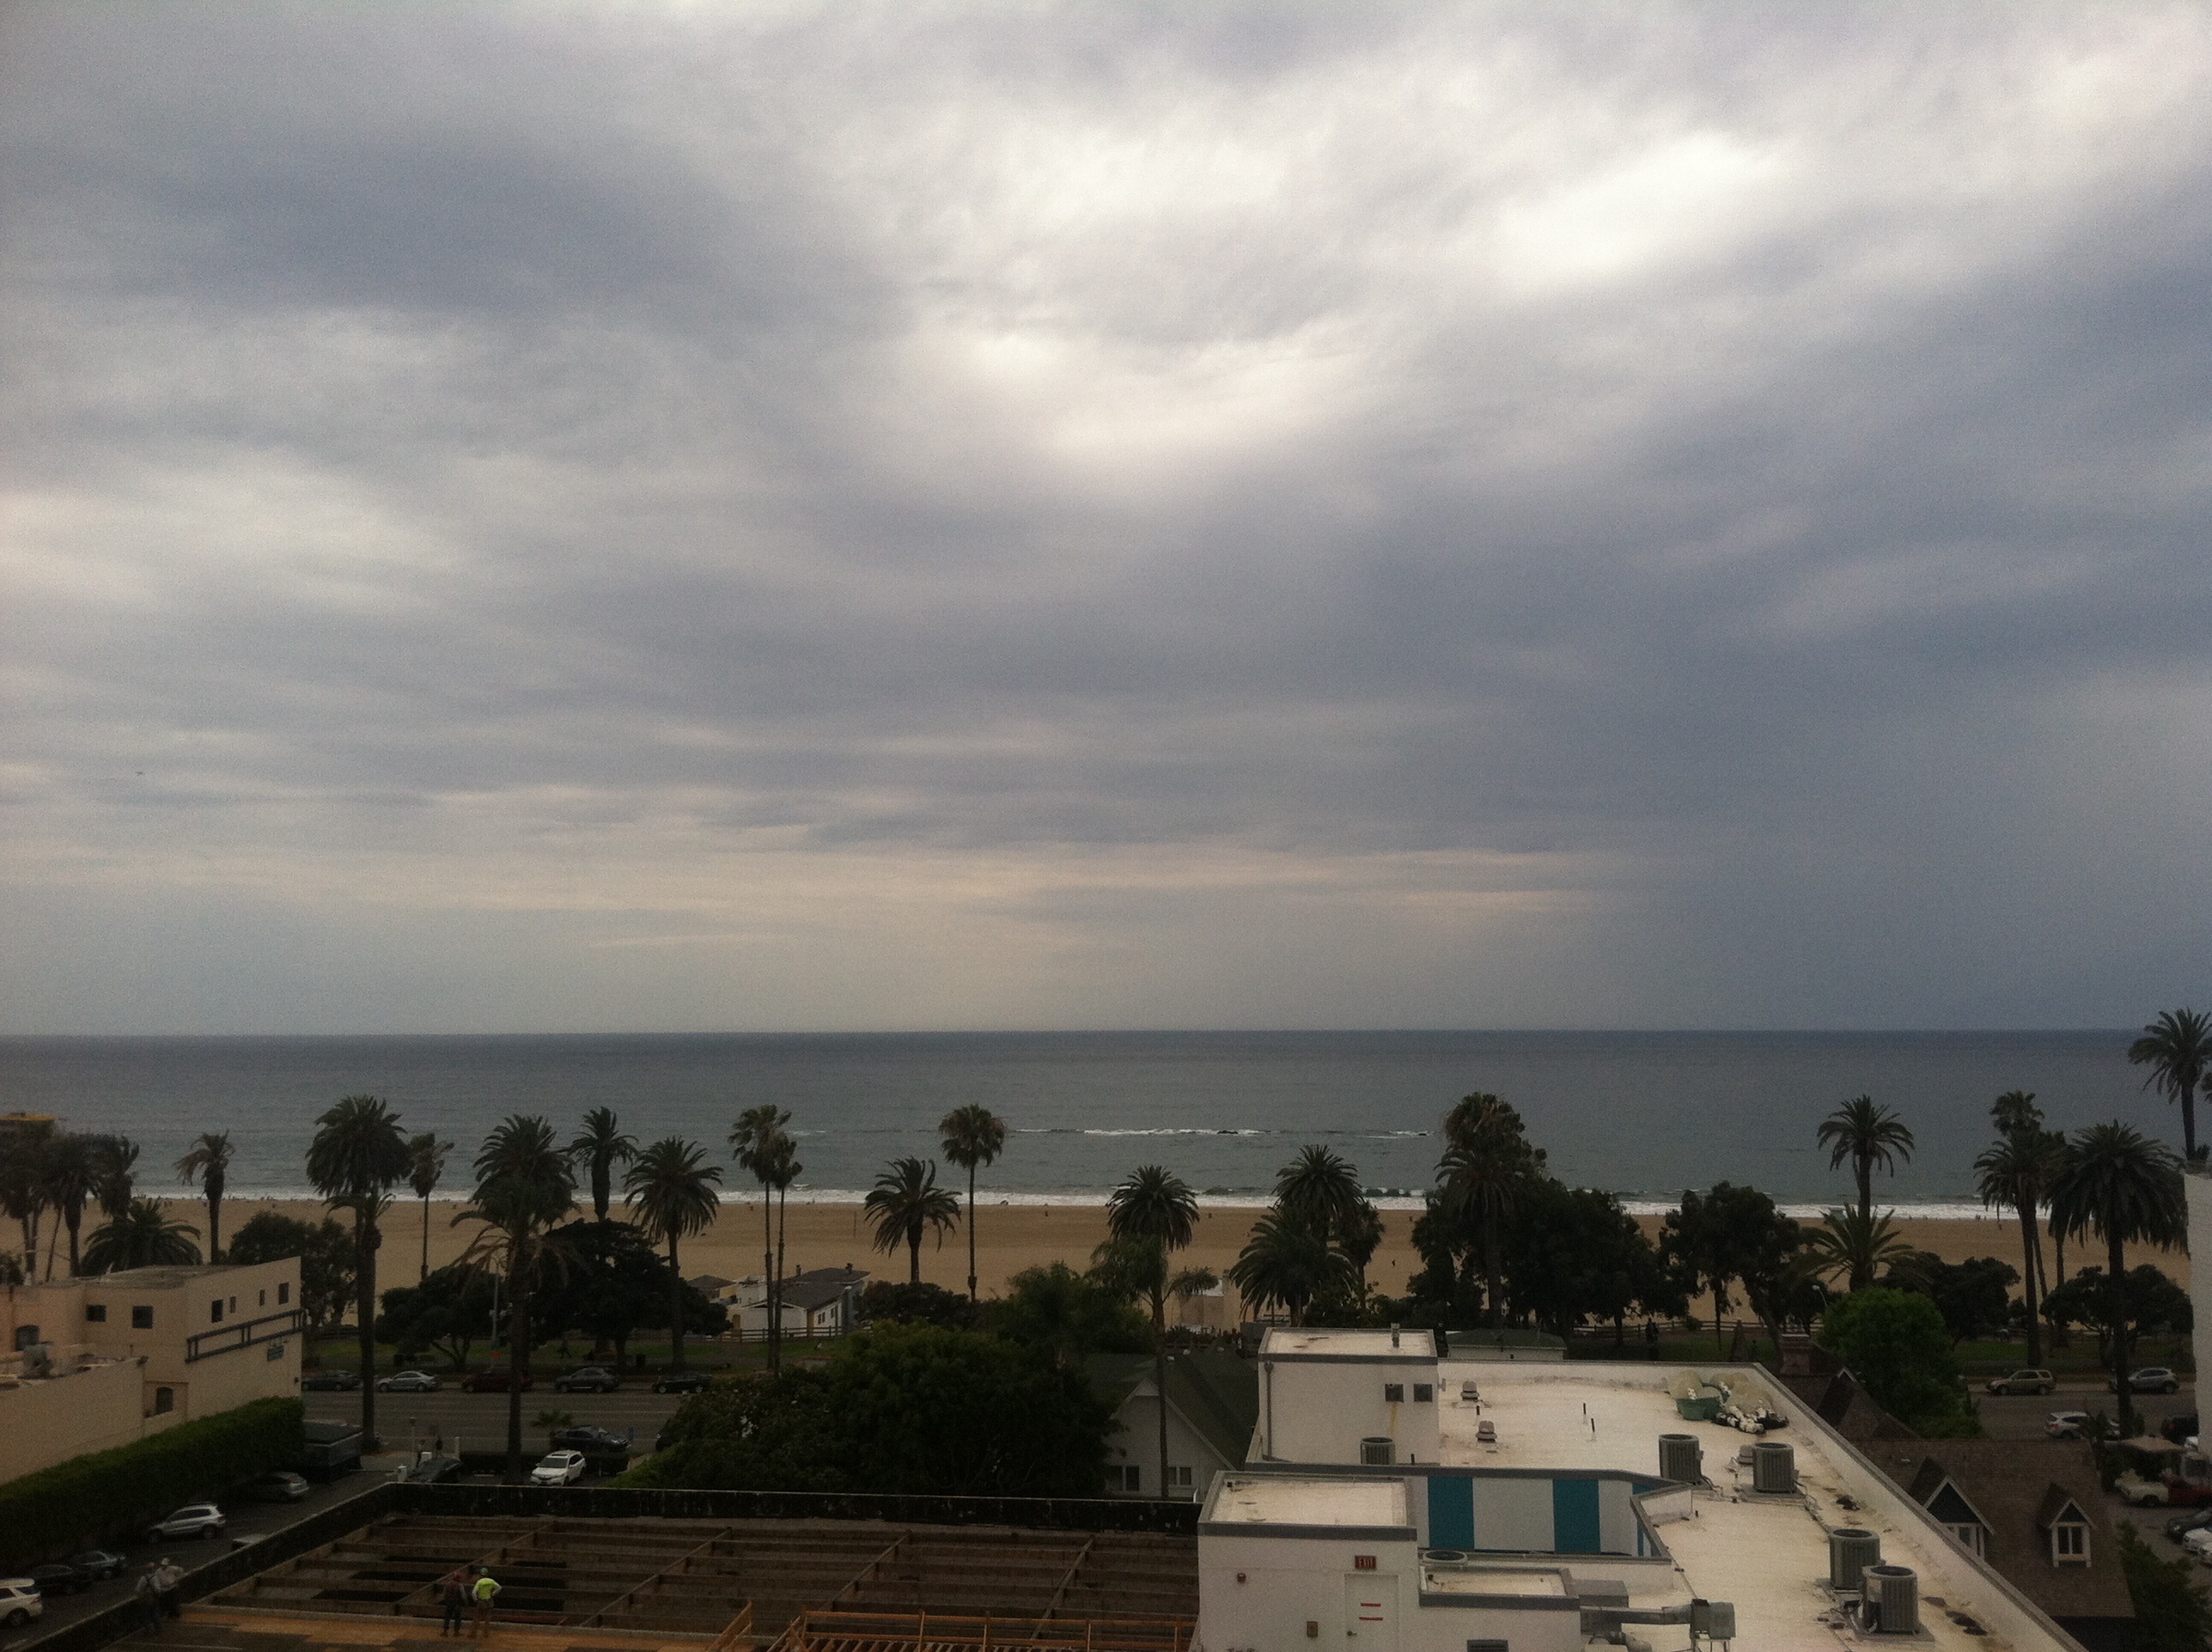
sea, coast, horizon, cloud, sky, morning, dusk, weather, atmosphere of earth